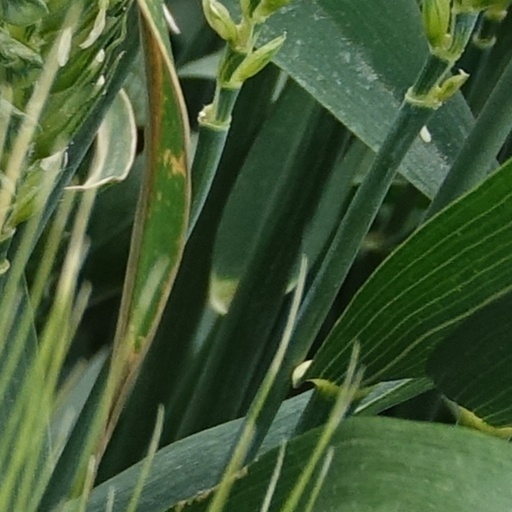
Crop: wheat